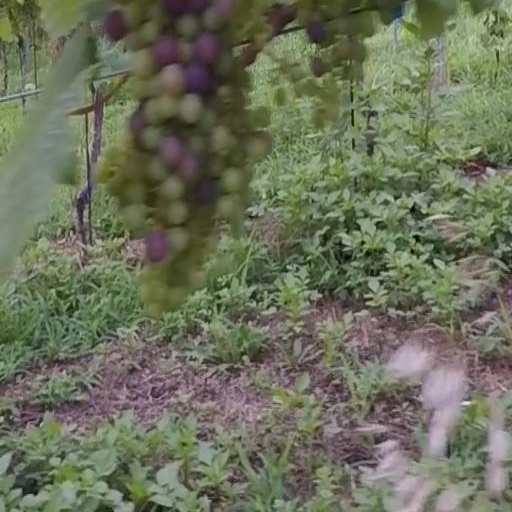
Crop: grape